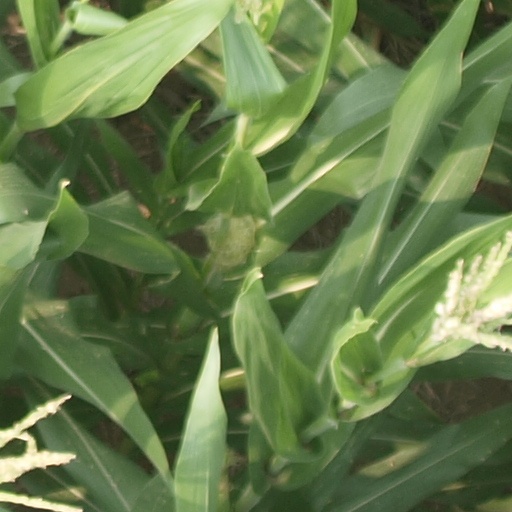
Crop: maize; corn